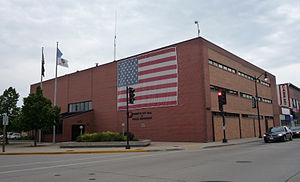
La ville de Marinette est le siège du comté de Marinette, dans le Wisconsin, aux États-Unis. Sa population s’élevait à 10 968 habitants lors du recensement de 2010, estimée à 10 608 habitants en 2018.